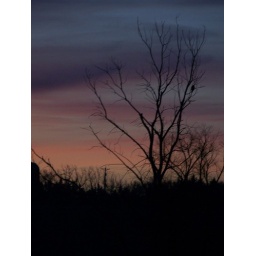
Loved the silouhette of the hawk in the bare tree in the field.